Gölcük, Kocaeli

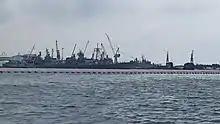
Gölcük Naval Shipyard

Although the fundamental studies for enlarging the Gölcük Naval Shipyard were started in 1938, World War II prevented these works, and the real development and expansion of its facilities began in 1947, especially after Turkey's membership of NATO in 1952. As a result, the population of the town of Gölcük expanded significantly starting from the 1950s.